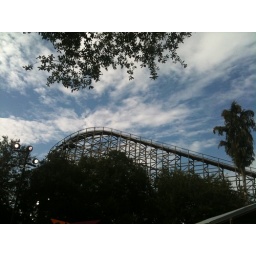
first blue sky in days